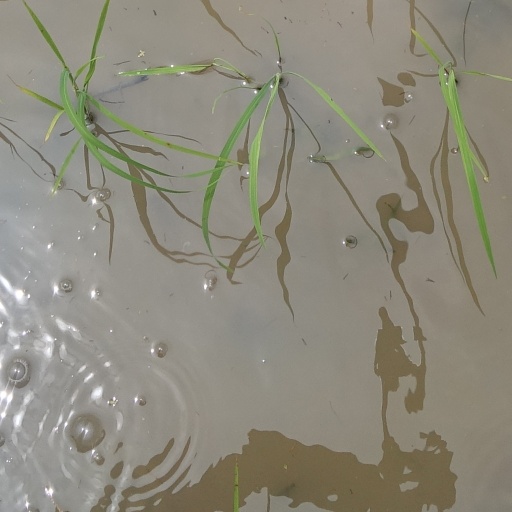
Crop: rice